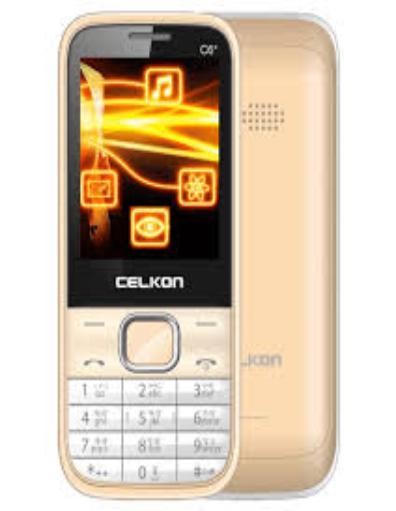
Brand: Celkon
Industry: Electronic